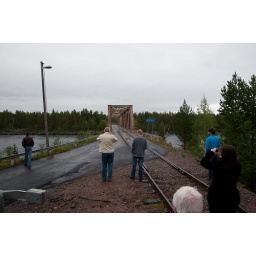
At this combined car/rail crossing everybody is invited to walk the bridge in front of the train